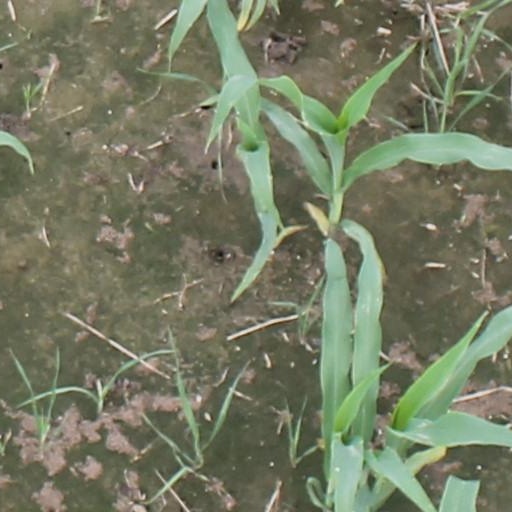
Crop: maize; corn